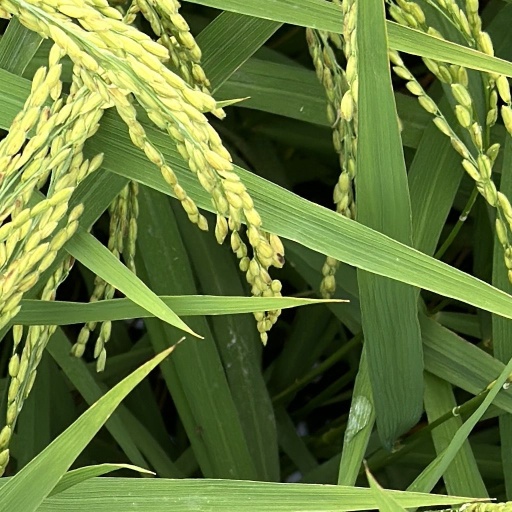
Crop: rice